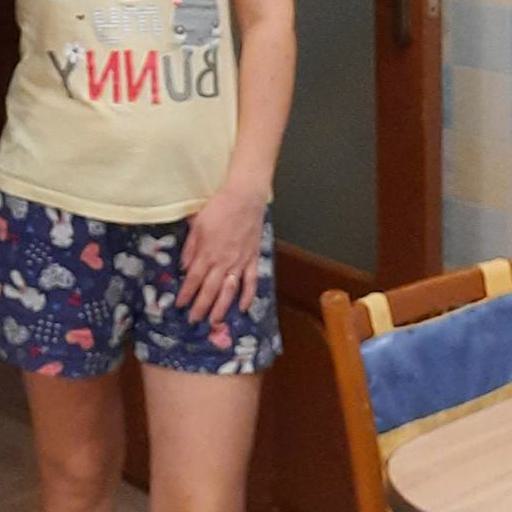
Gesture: no_gesture